John A. Wilson (sculptor)

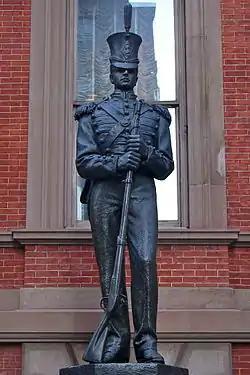
Washington Grays Monument, Philadelphia

He was born in New Glasgow, Nova Scotia (Potter's Brook), son of John and Annie (Cameron) Wilson. His grandfather was a stonemason who emigrated from Beauly, Scotland. Wilson attended New Glasgow High School. At the age of fifteen he created a sculpture of a lion out of freestone (1891).